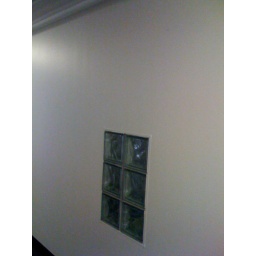
random glass tiles in wall